Eurovision Song Contest 2009

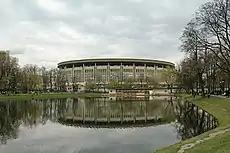
Olimpiyskiy Arena, Moscow – host venue of the 2009 contest.

The contest was held in Russia following its victory in the in Belgrade, Serbia, with "Believe" by Dima Bilan. Vladimir Putin, then-Prime Minister of Russia, stated that the contest would be held in Moscow.